Lakes Region (New Hampshire)

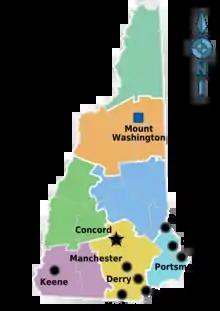
In this 2018 map by the N.H. Department of Transportation, the Lakes Region (in darker blue) is located in the east-central portion of the state.

The Lakes Region of New Hampshire is located in the east-central part of the state, south of the White Mountains Region and extending to the Maine border. It is named for the numerous lakes in the region, the largest of which are Lake Winnipesaukee, Lake Winnisquam, Squam Lake, and Newfound Lake. The area comprises all of Belknap County, the southern portion of Carroll County, the eastern portion of Grafton County, and the northern portions of Strafford County and Merrimack County. The largest municipality is the city of Laconia.